Haus, Norway

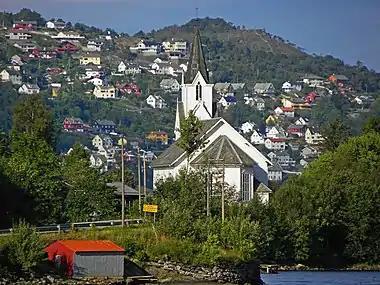
View of Haus Church

The parish of Haus (historically spelled ""Hougs"") was established as a municipality on 1 January 1838 (see formannskapsdistrikt law). On 1 January 1870, the northeastern half of the municipality (population: 2,062) was separated from Haus to form the new Bruvik Municipality. The split left Haus with a population of 4,229.